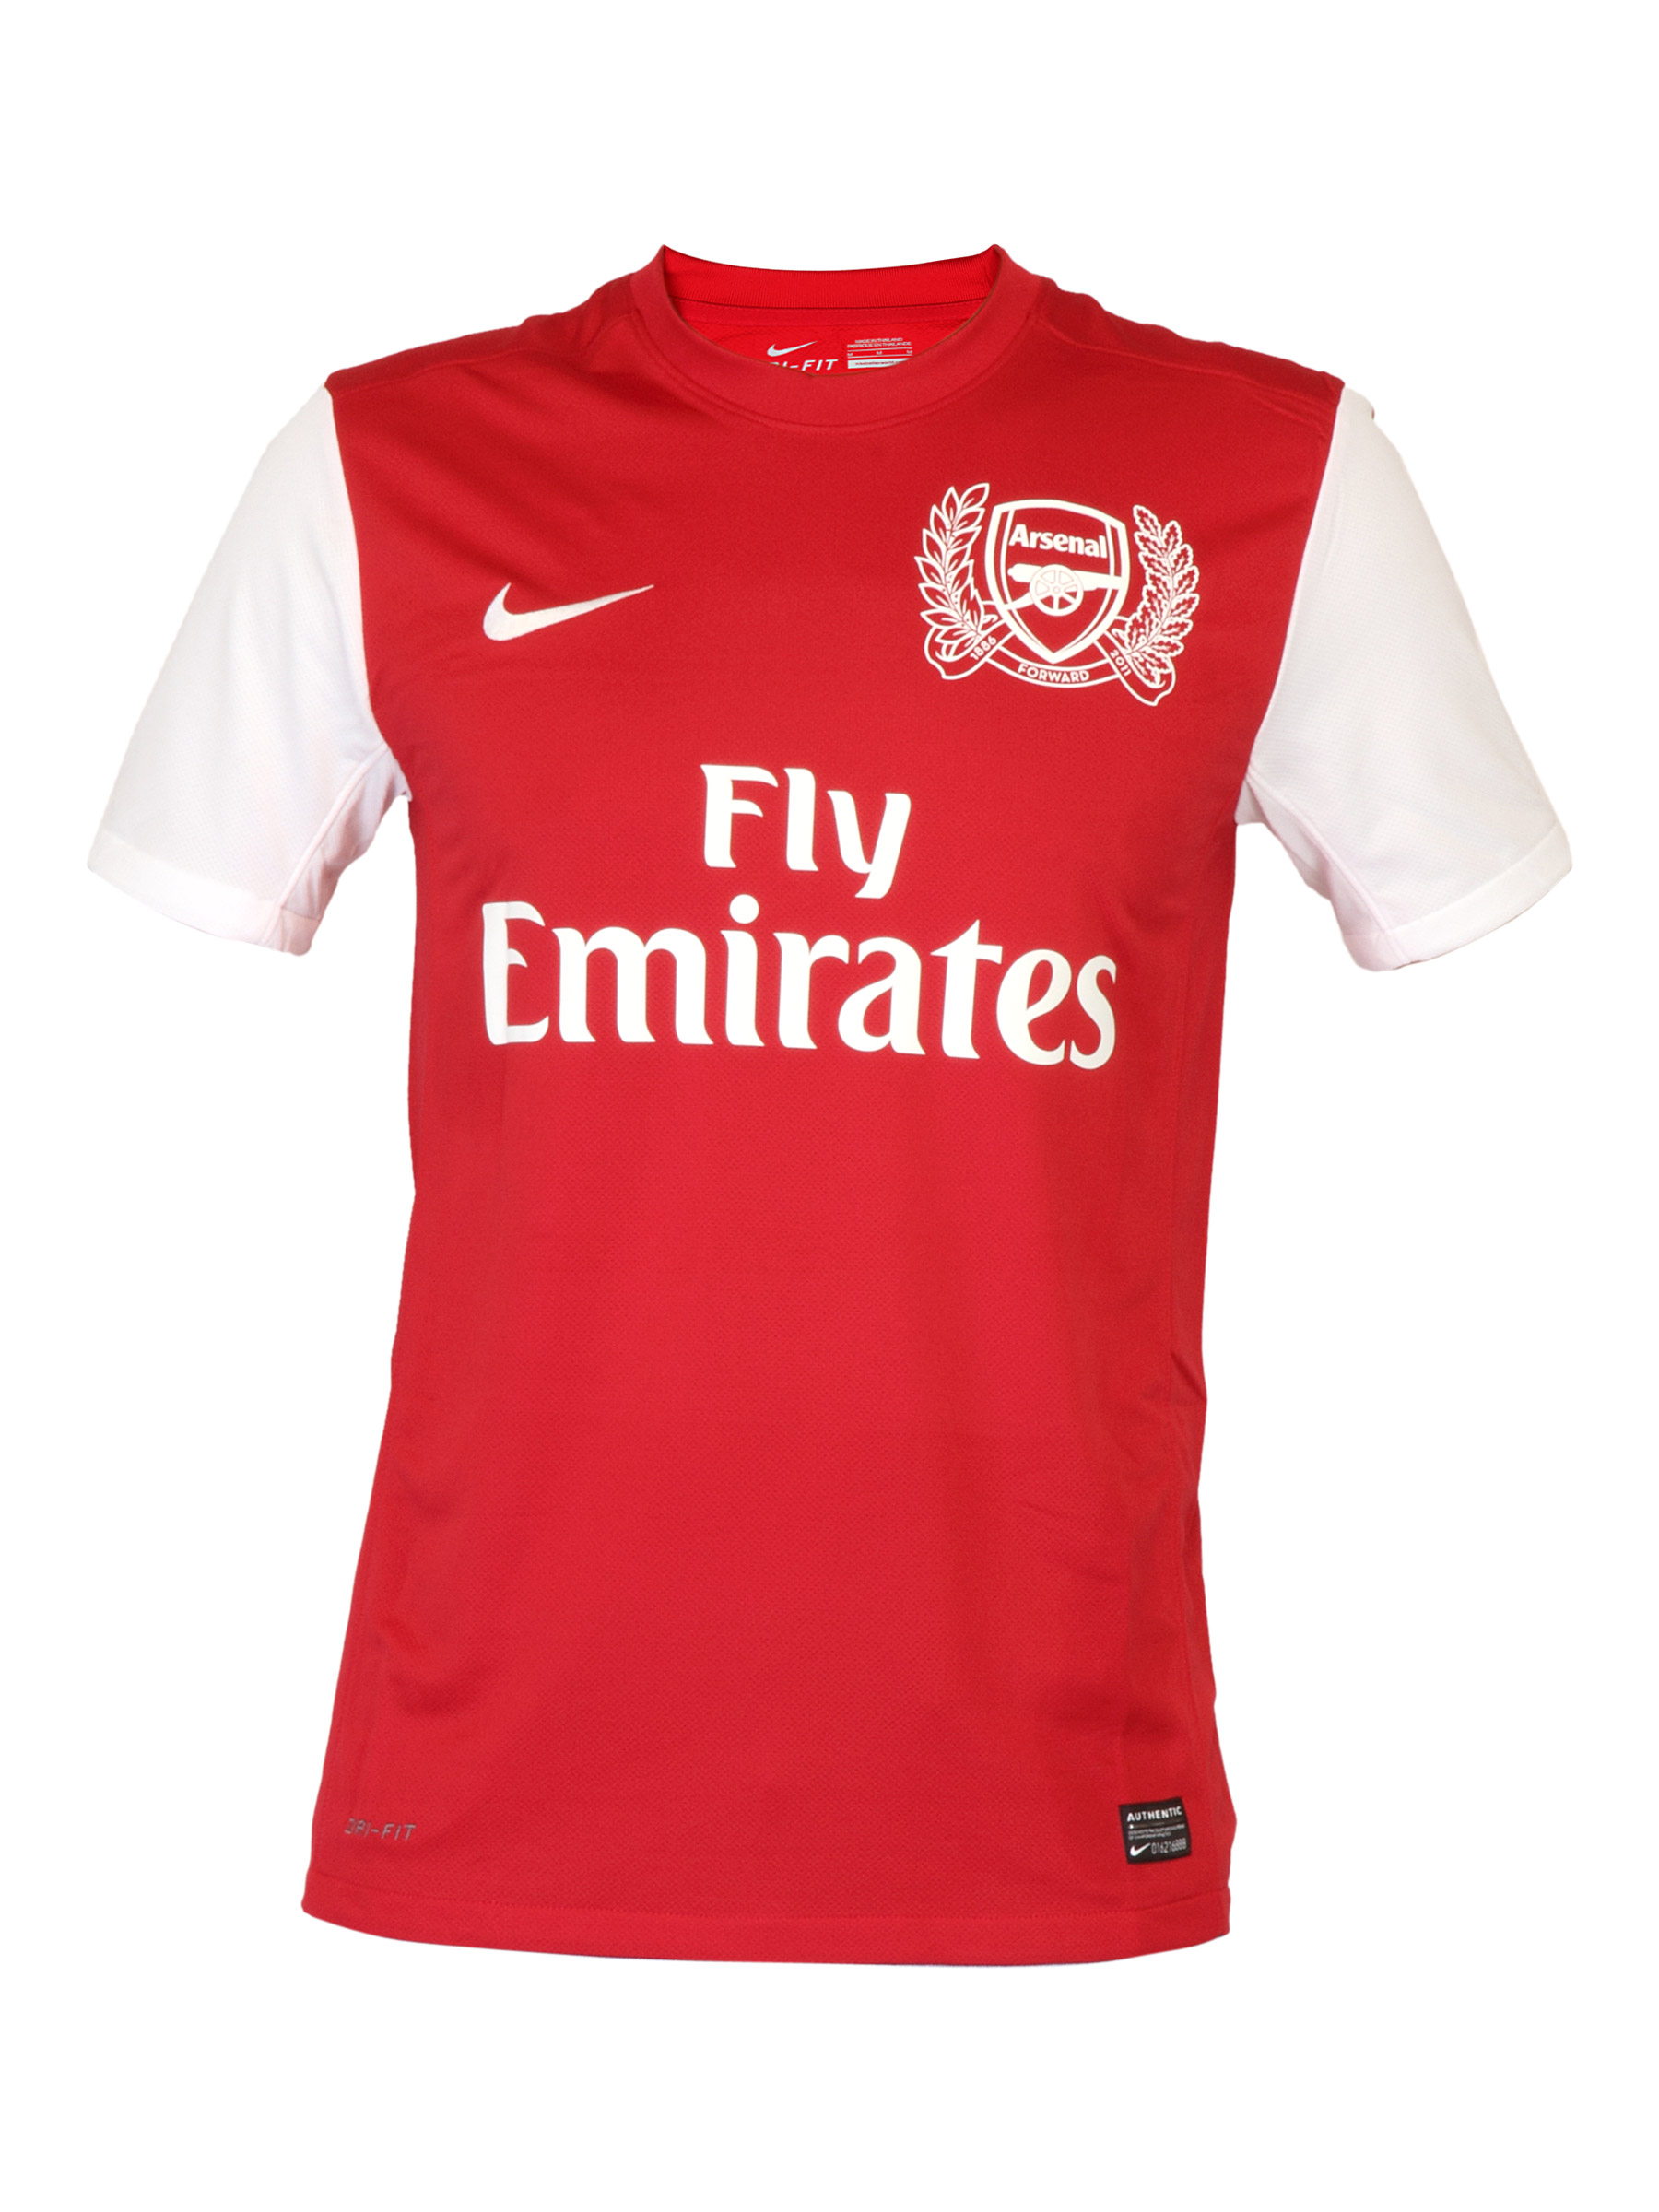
Nike Men Arsenal Red Jersey
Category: Apparel / Topwear / Tshirts
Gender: Men
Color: Red
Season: Summer 2012
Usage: Sports